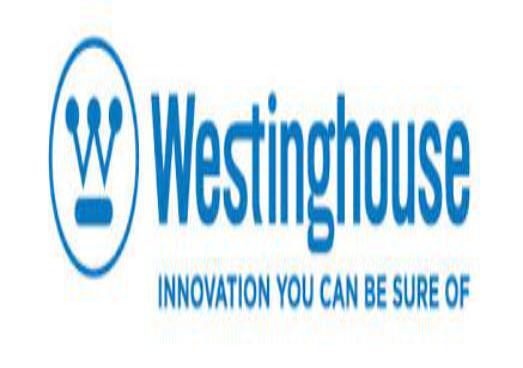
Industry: Electronic